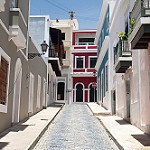
Label: street